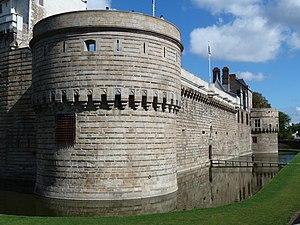
Le château des ducs de Bretagne est un château défensif et de plaisance situé à Nantes, dans le département de la Loire-Atlantique en France. Classé monument historique depuis 1840, il a principalement été construit au XVᵉ siècle mais il comprend aussi des éléments datant du XIVᵉ au XVIIIᵉ siècle.